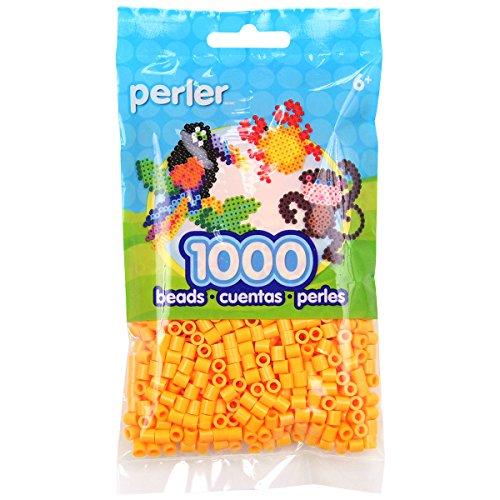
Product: Perler Beads Fuse Beads for Crafts, 1000pcs, Orange
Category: Arts, Crafts & Sewing | Beading & Jewelry Making | Beading Supplies | Fuse & Perler Beads
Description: Includes 1000 orange Perler fuse beads.
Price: $4.99
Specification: ProductDimensions:0.1x3.5x5.9inches|ItemWeight:0.32ounces|ShippingWeight:0.32ounces(Viewshippingratesandpolicies)|Manufacturer:SimplicityCreativeCorp.|ASIN:B00BDBJNJY|Itemmodelnumber:80-19057